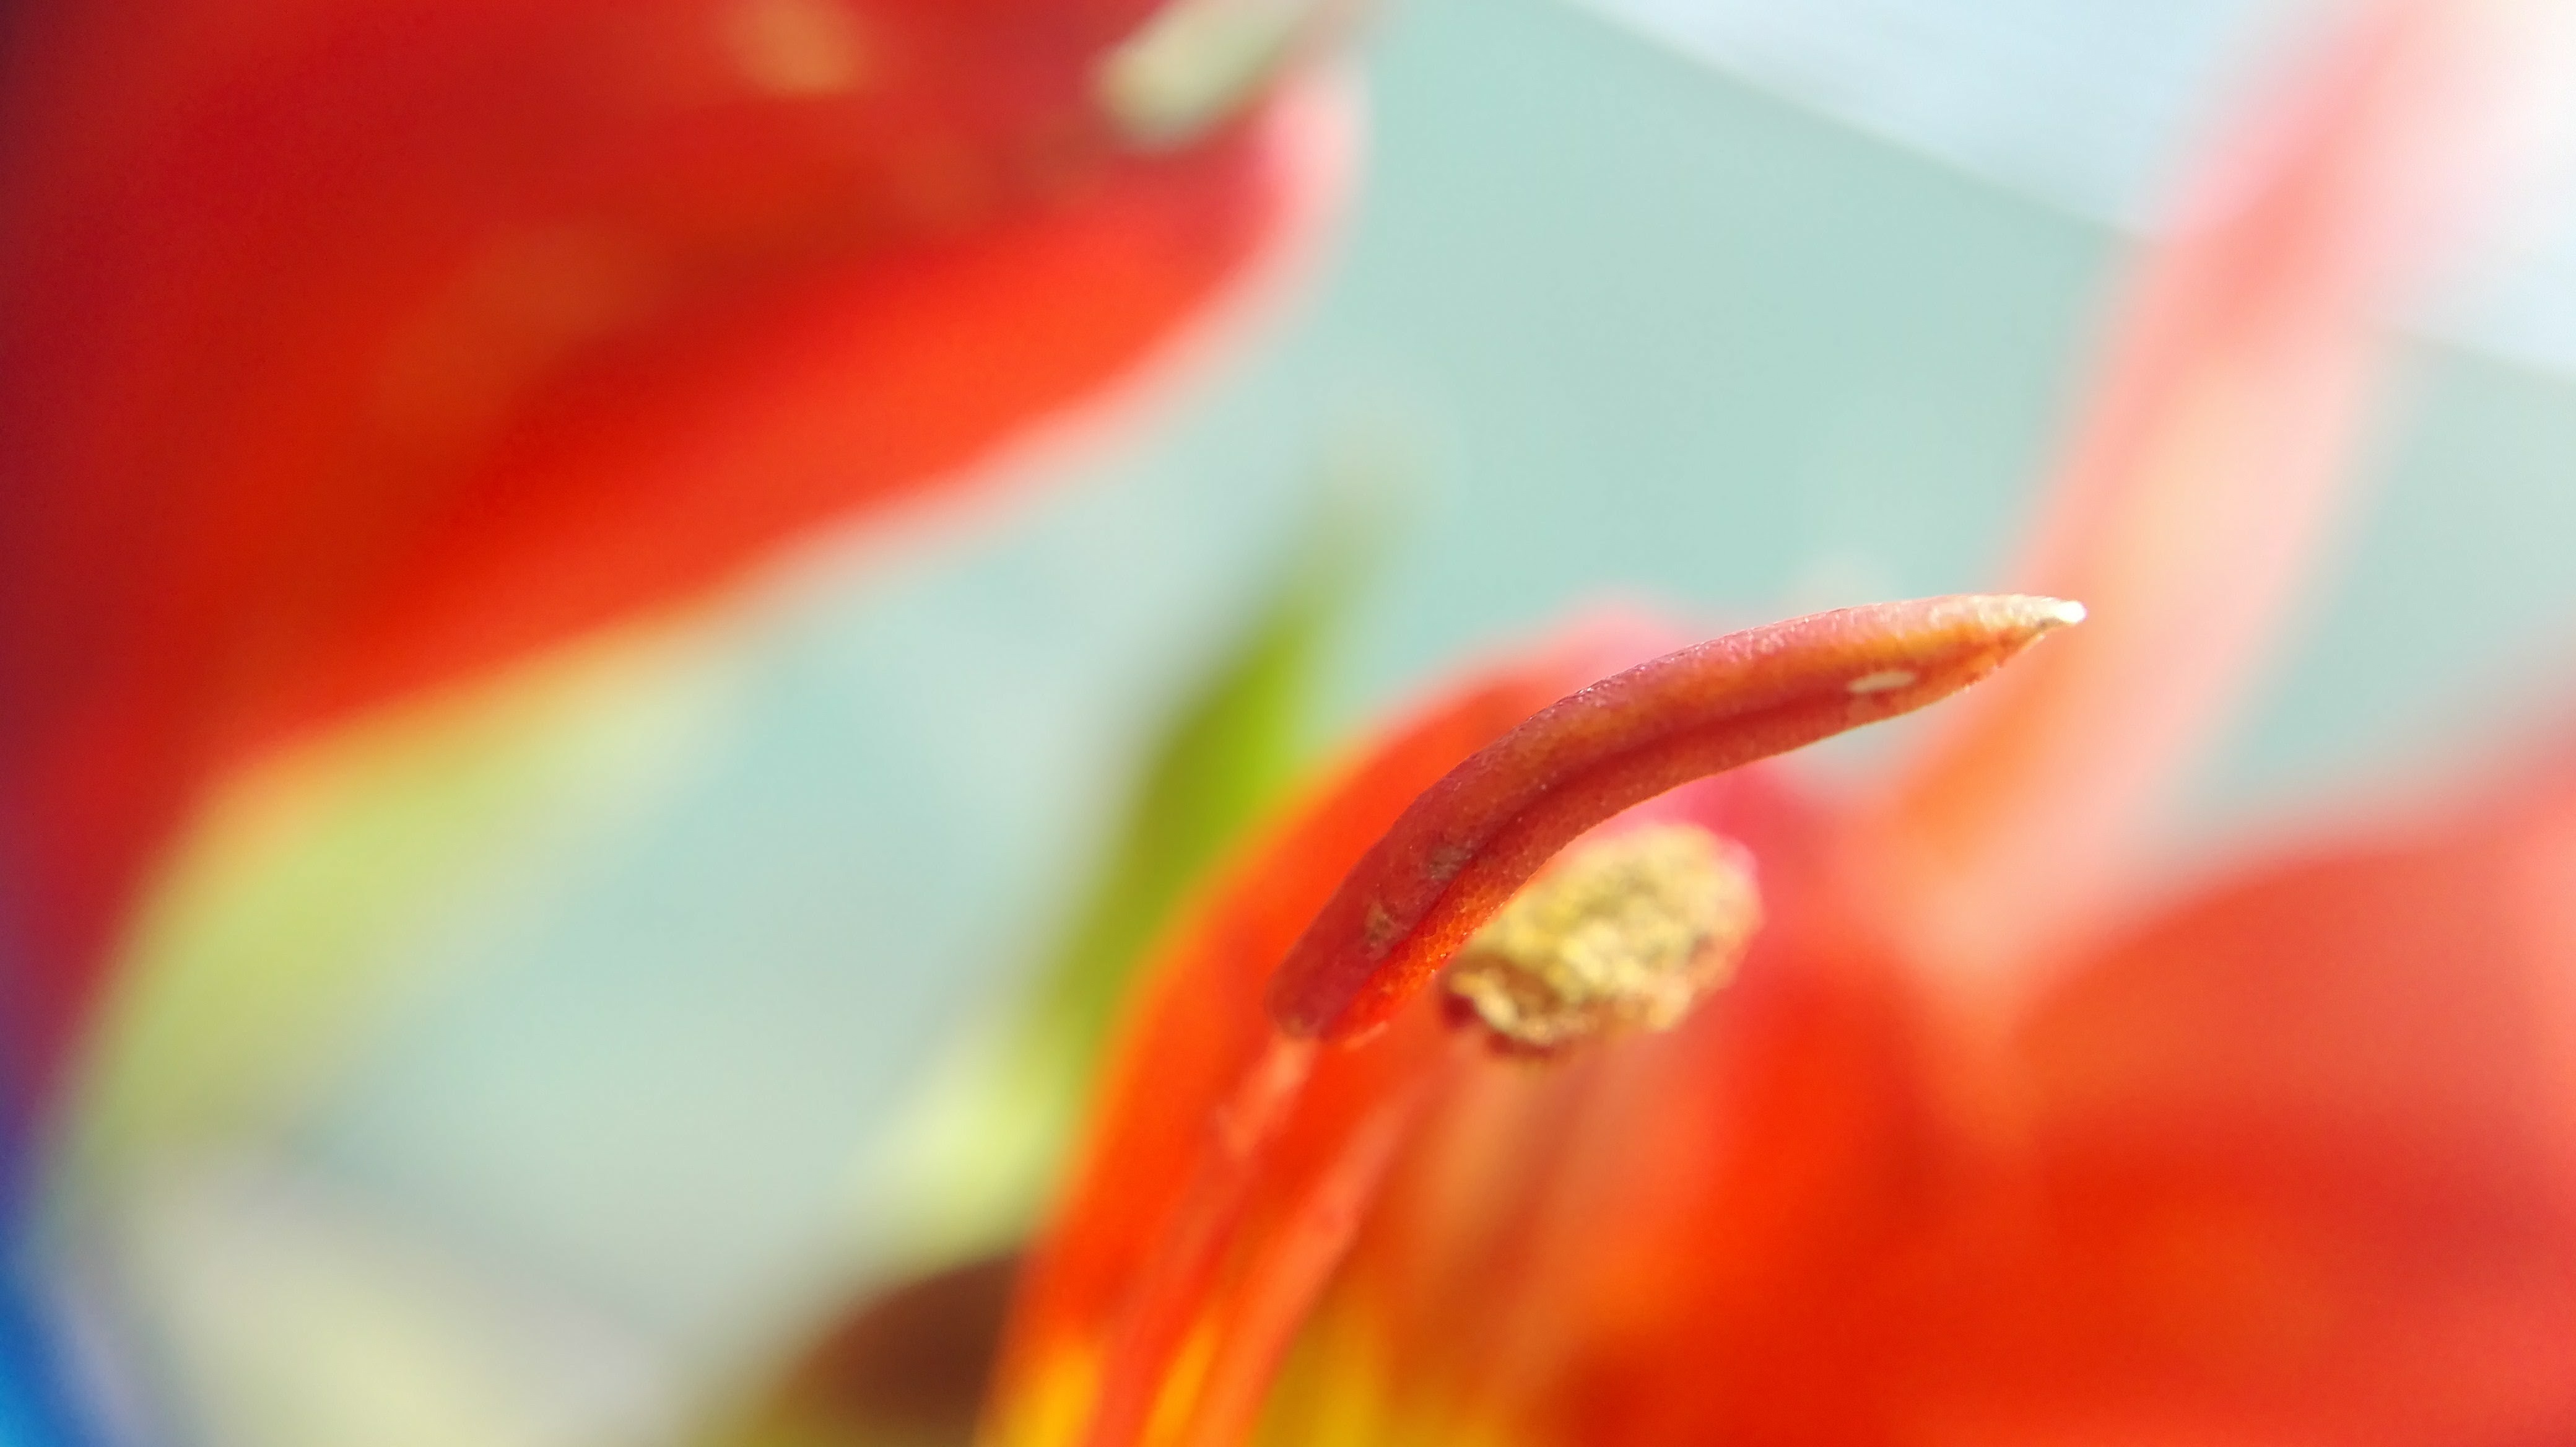
plant, photography, leaf, flower, petal, red, color, close up, macro photography, flowering plant, plant stem, land plant